Castel Goffredo Town Hall

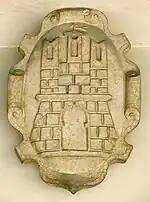
Coat of arms of the municipality

The oldest, main facade overlooking piazza Mazzini is in neoclassical style.